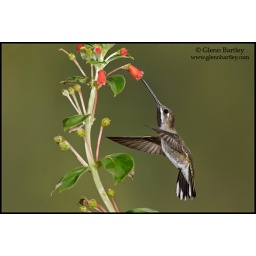
Long-billed Starthroat (Heliomaster longirostris) feeding at a flower while flying at Bueneventura Lodge in southwest Ecuador.